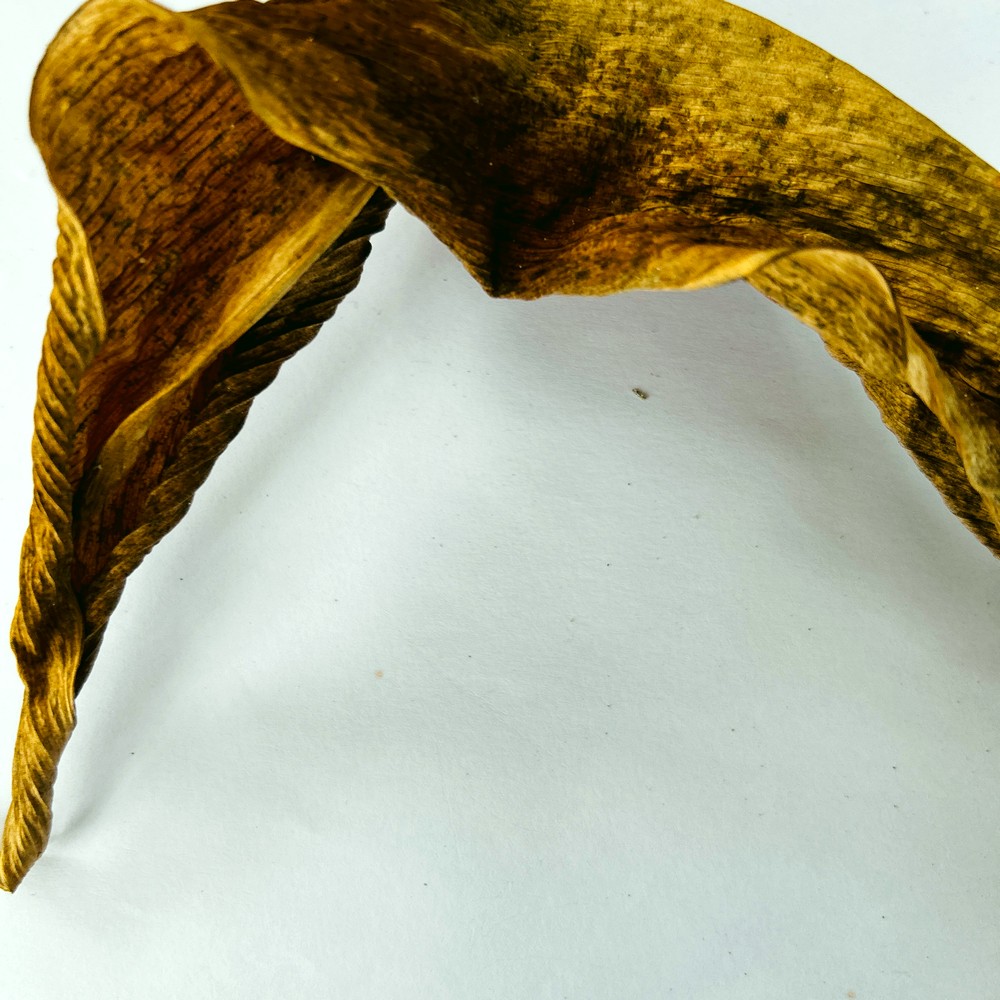
Label: Dry Leaf